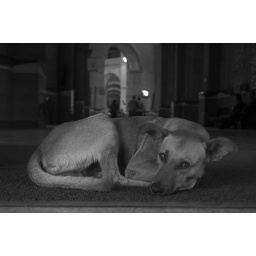
The dog in front of the main door of the cathedral of Aparecida